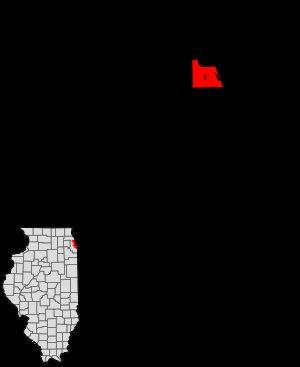
Lakeview est l'un des 77 secteurs communautaires de la ville de Chicago aux États-Unis. Le quartier gay de Boystown, l'un des plus importants des États-Unis se trouve dans ce secteur de Chicago.